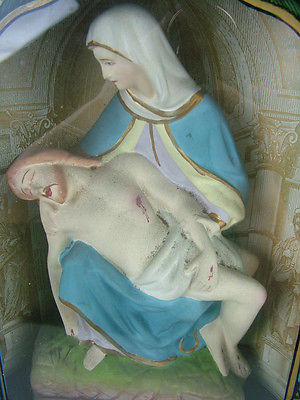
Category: cabinet